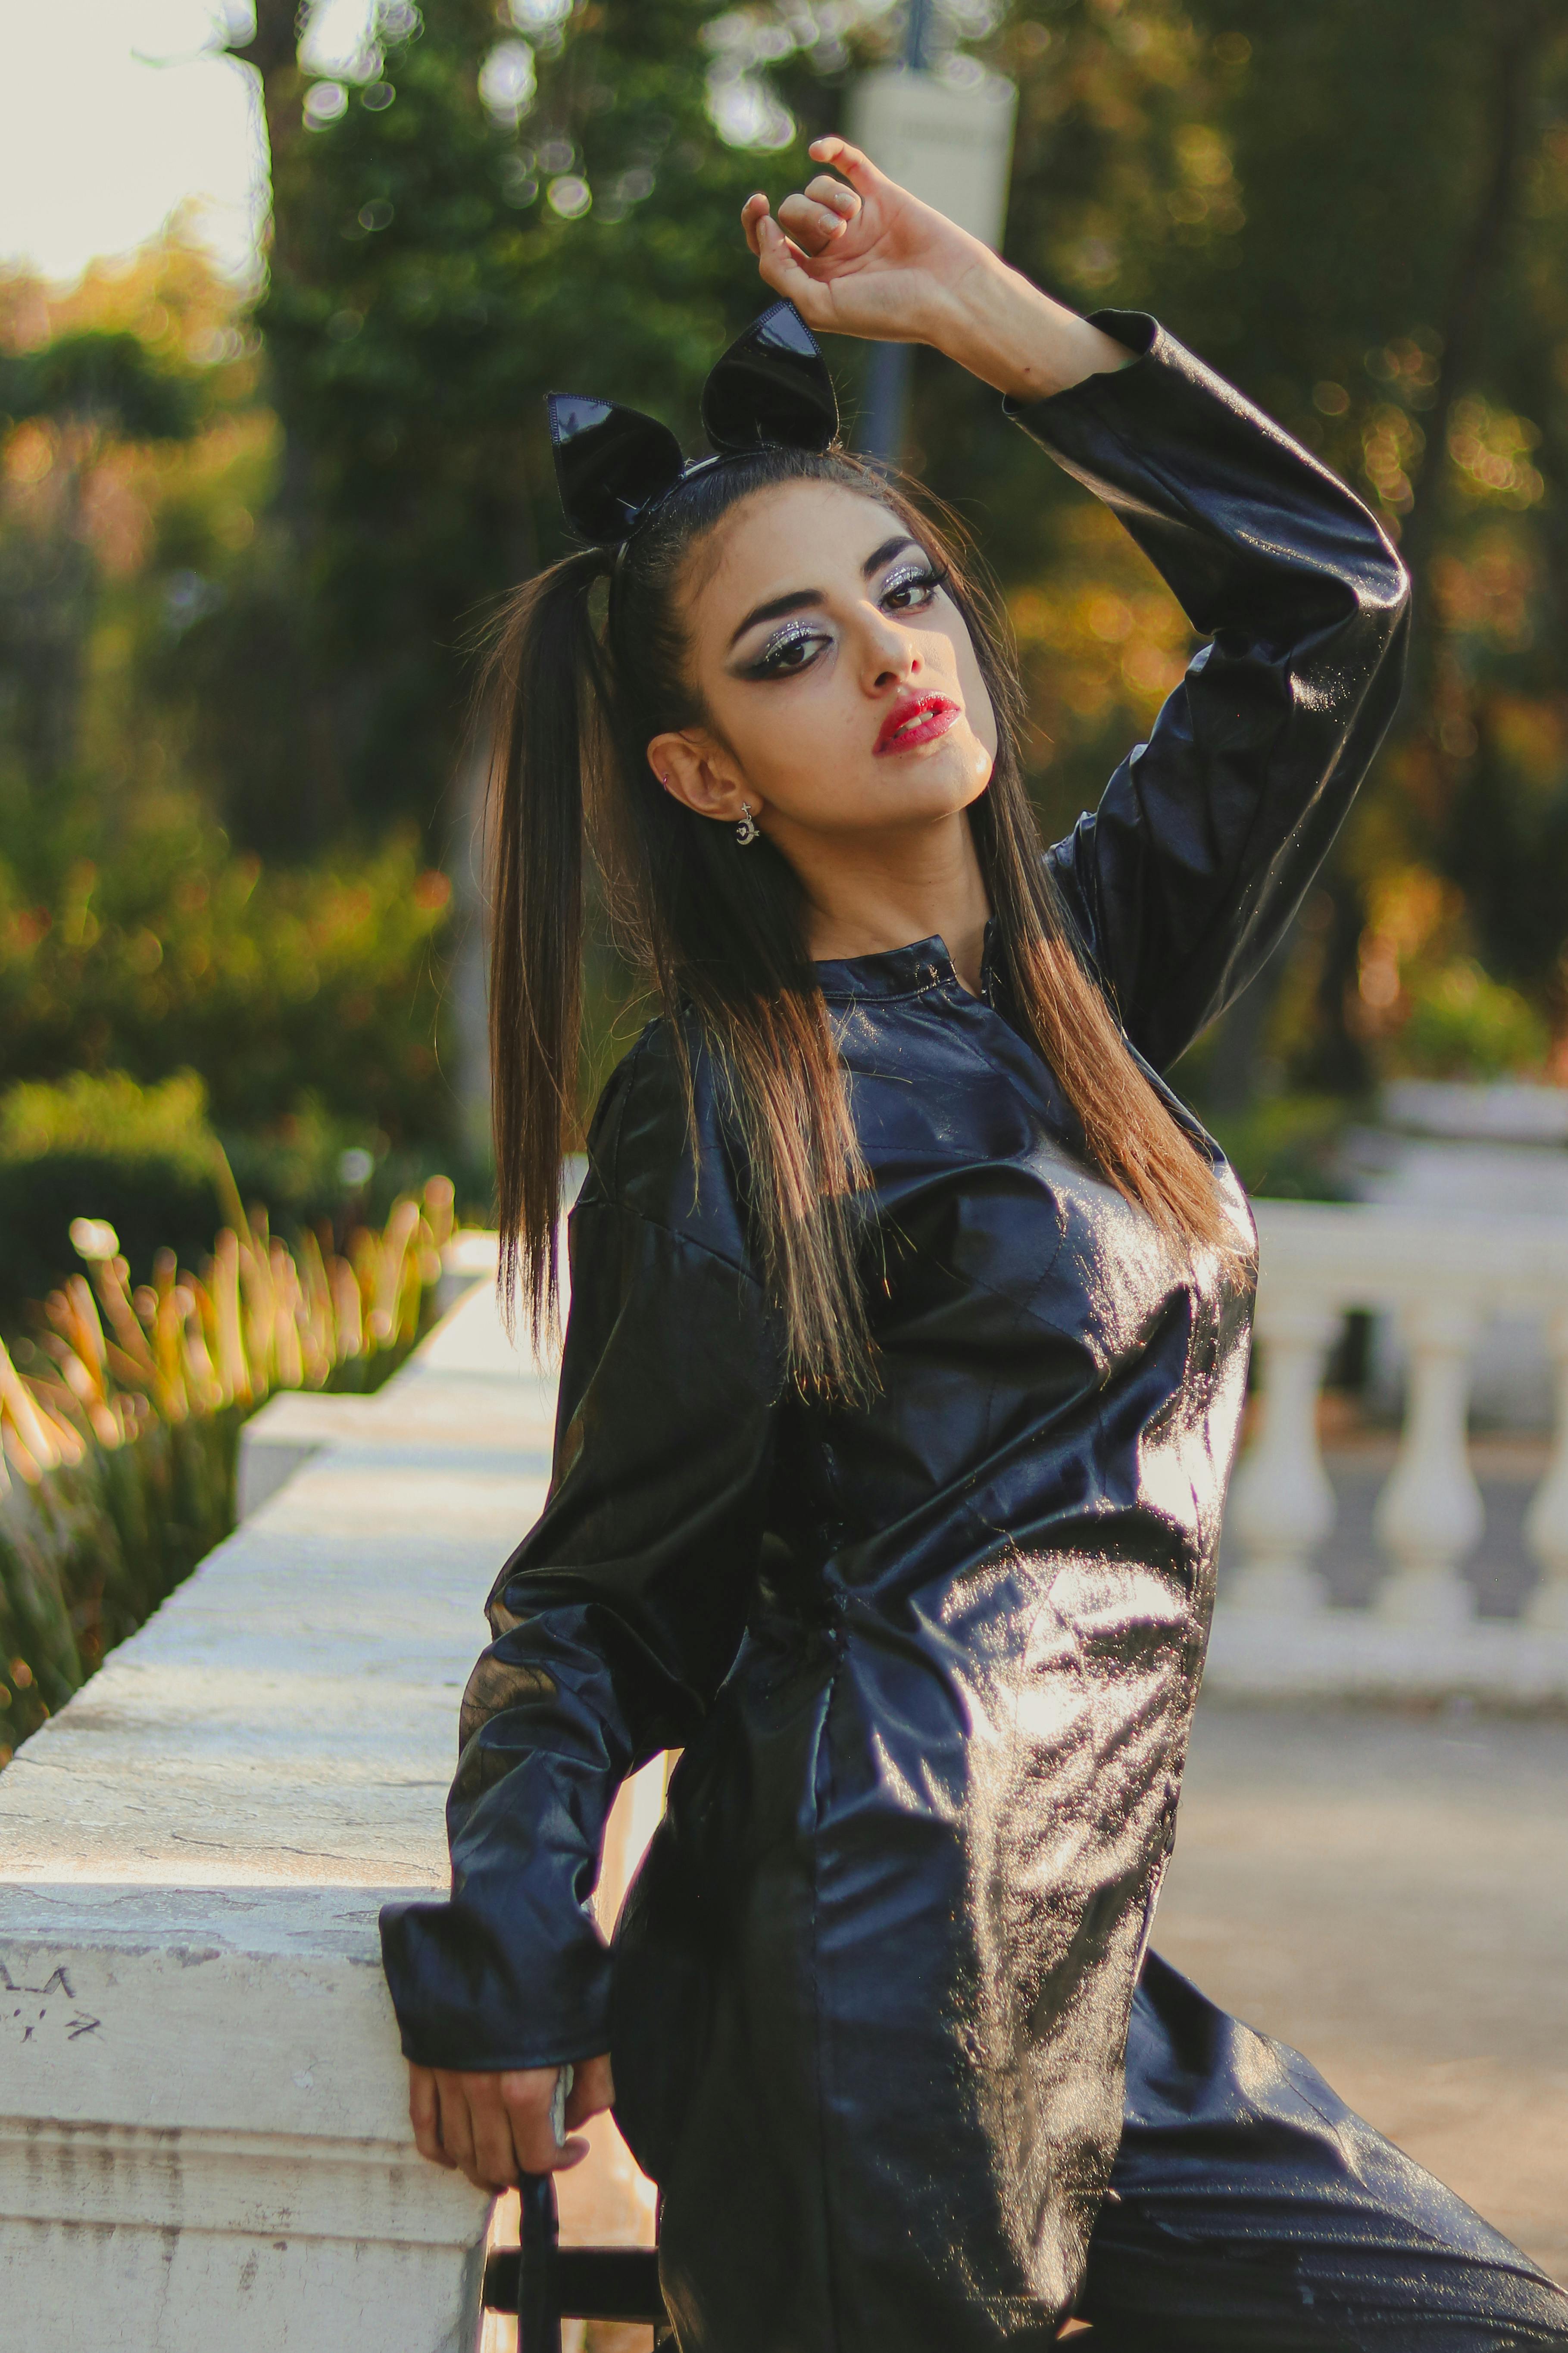
woman, joint, lip, shoulder, plant, flash photography, neck, sleeve, eyewear, waist, leather jacket, tree, black hair, fashion design, fashion model, thigh, happy, sunglasses, long hair, formal wear, electric blue, grass, human leg, brown hair, blond, denim, fur, sitting, jewellery, fashion accessory, leather, portrait photography, top, photo shoot, costume, headpiece, abdomen, winter, model